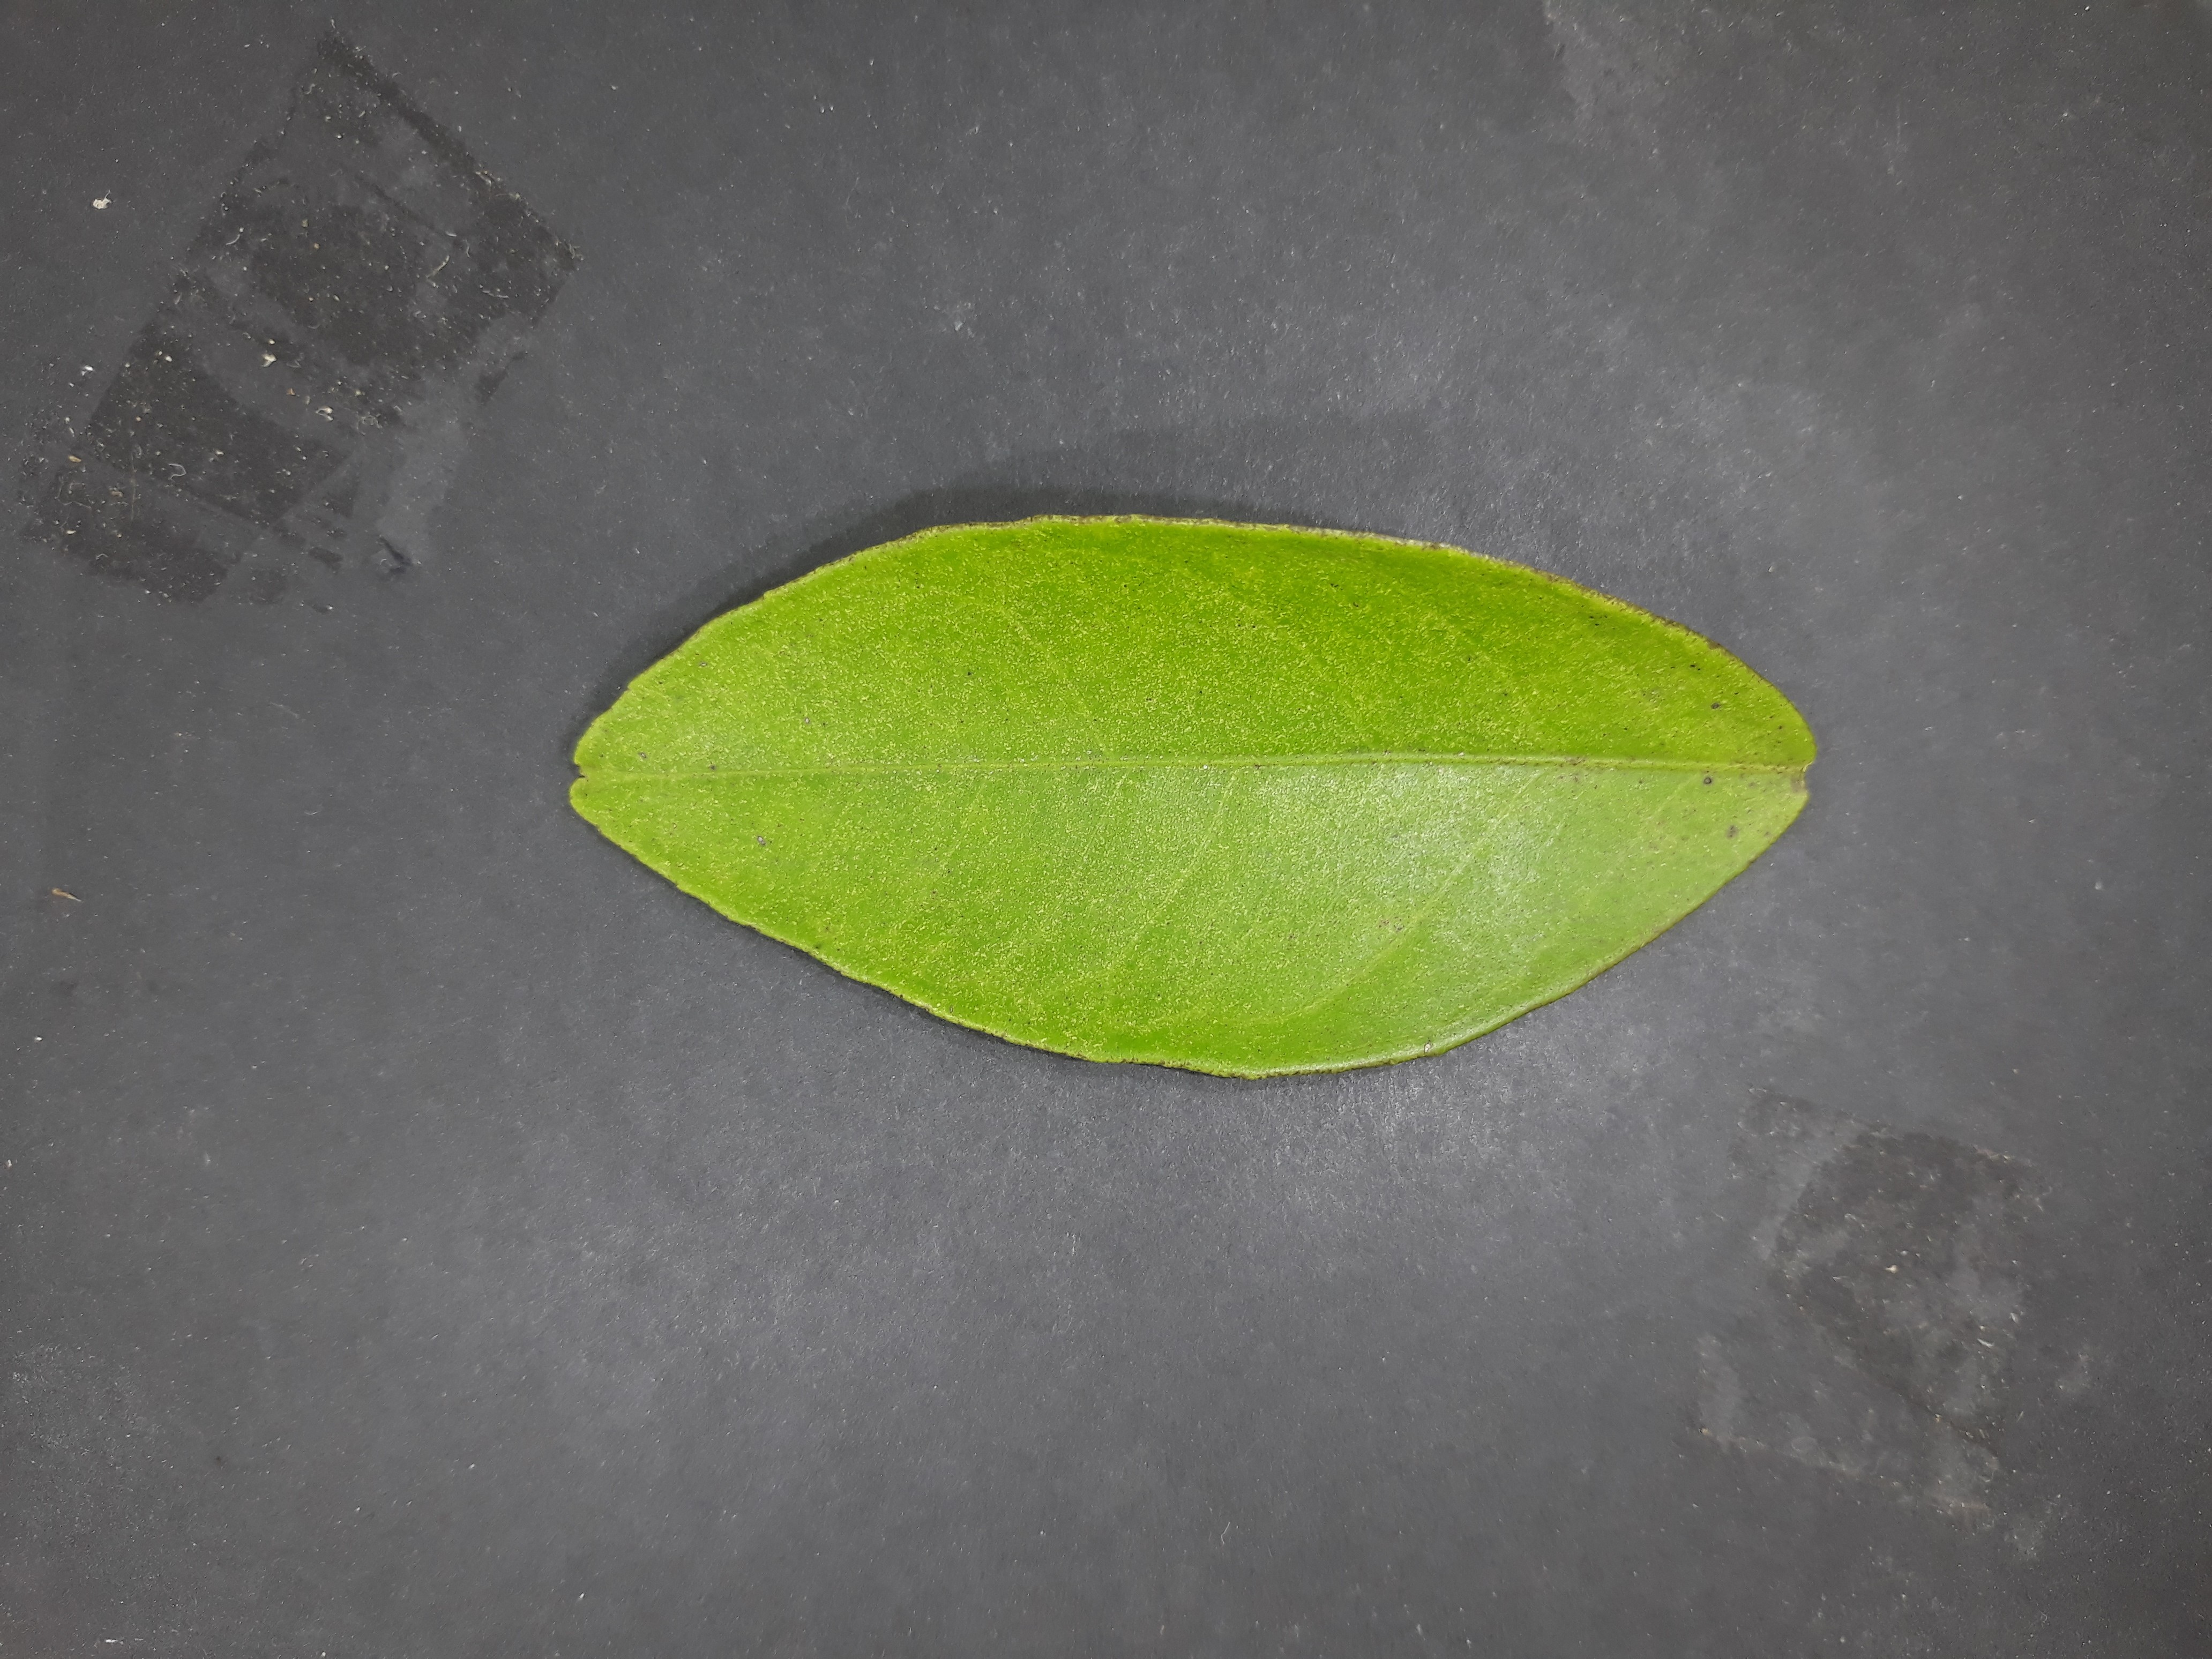
Label: Texas_mite